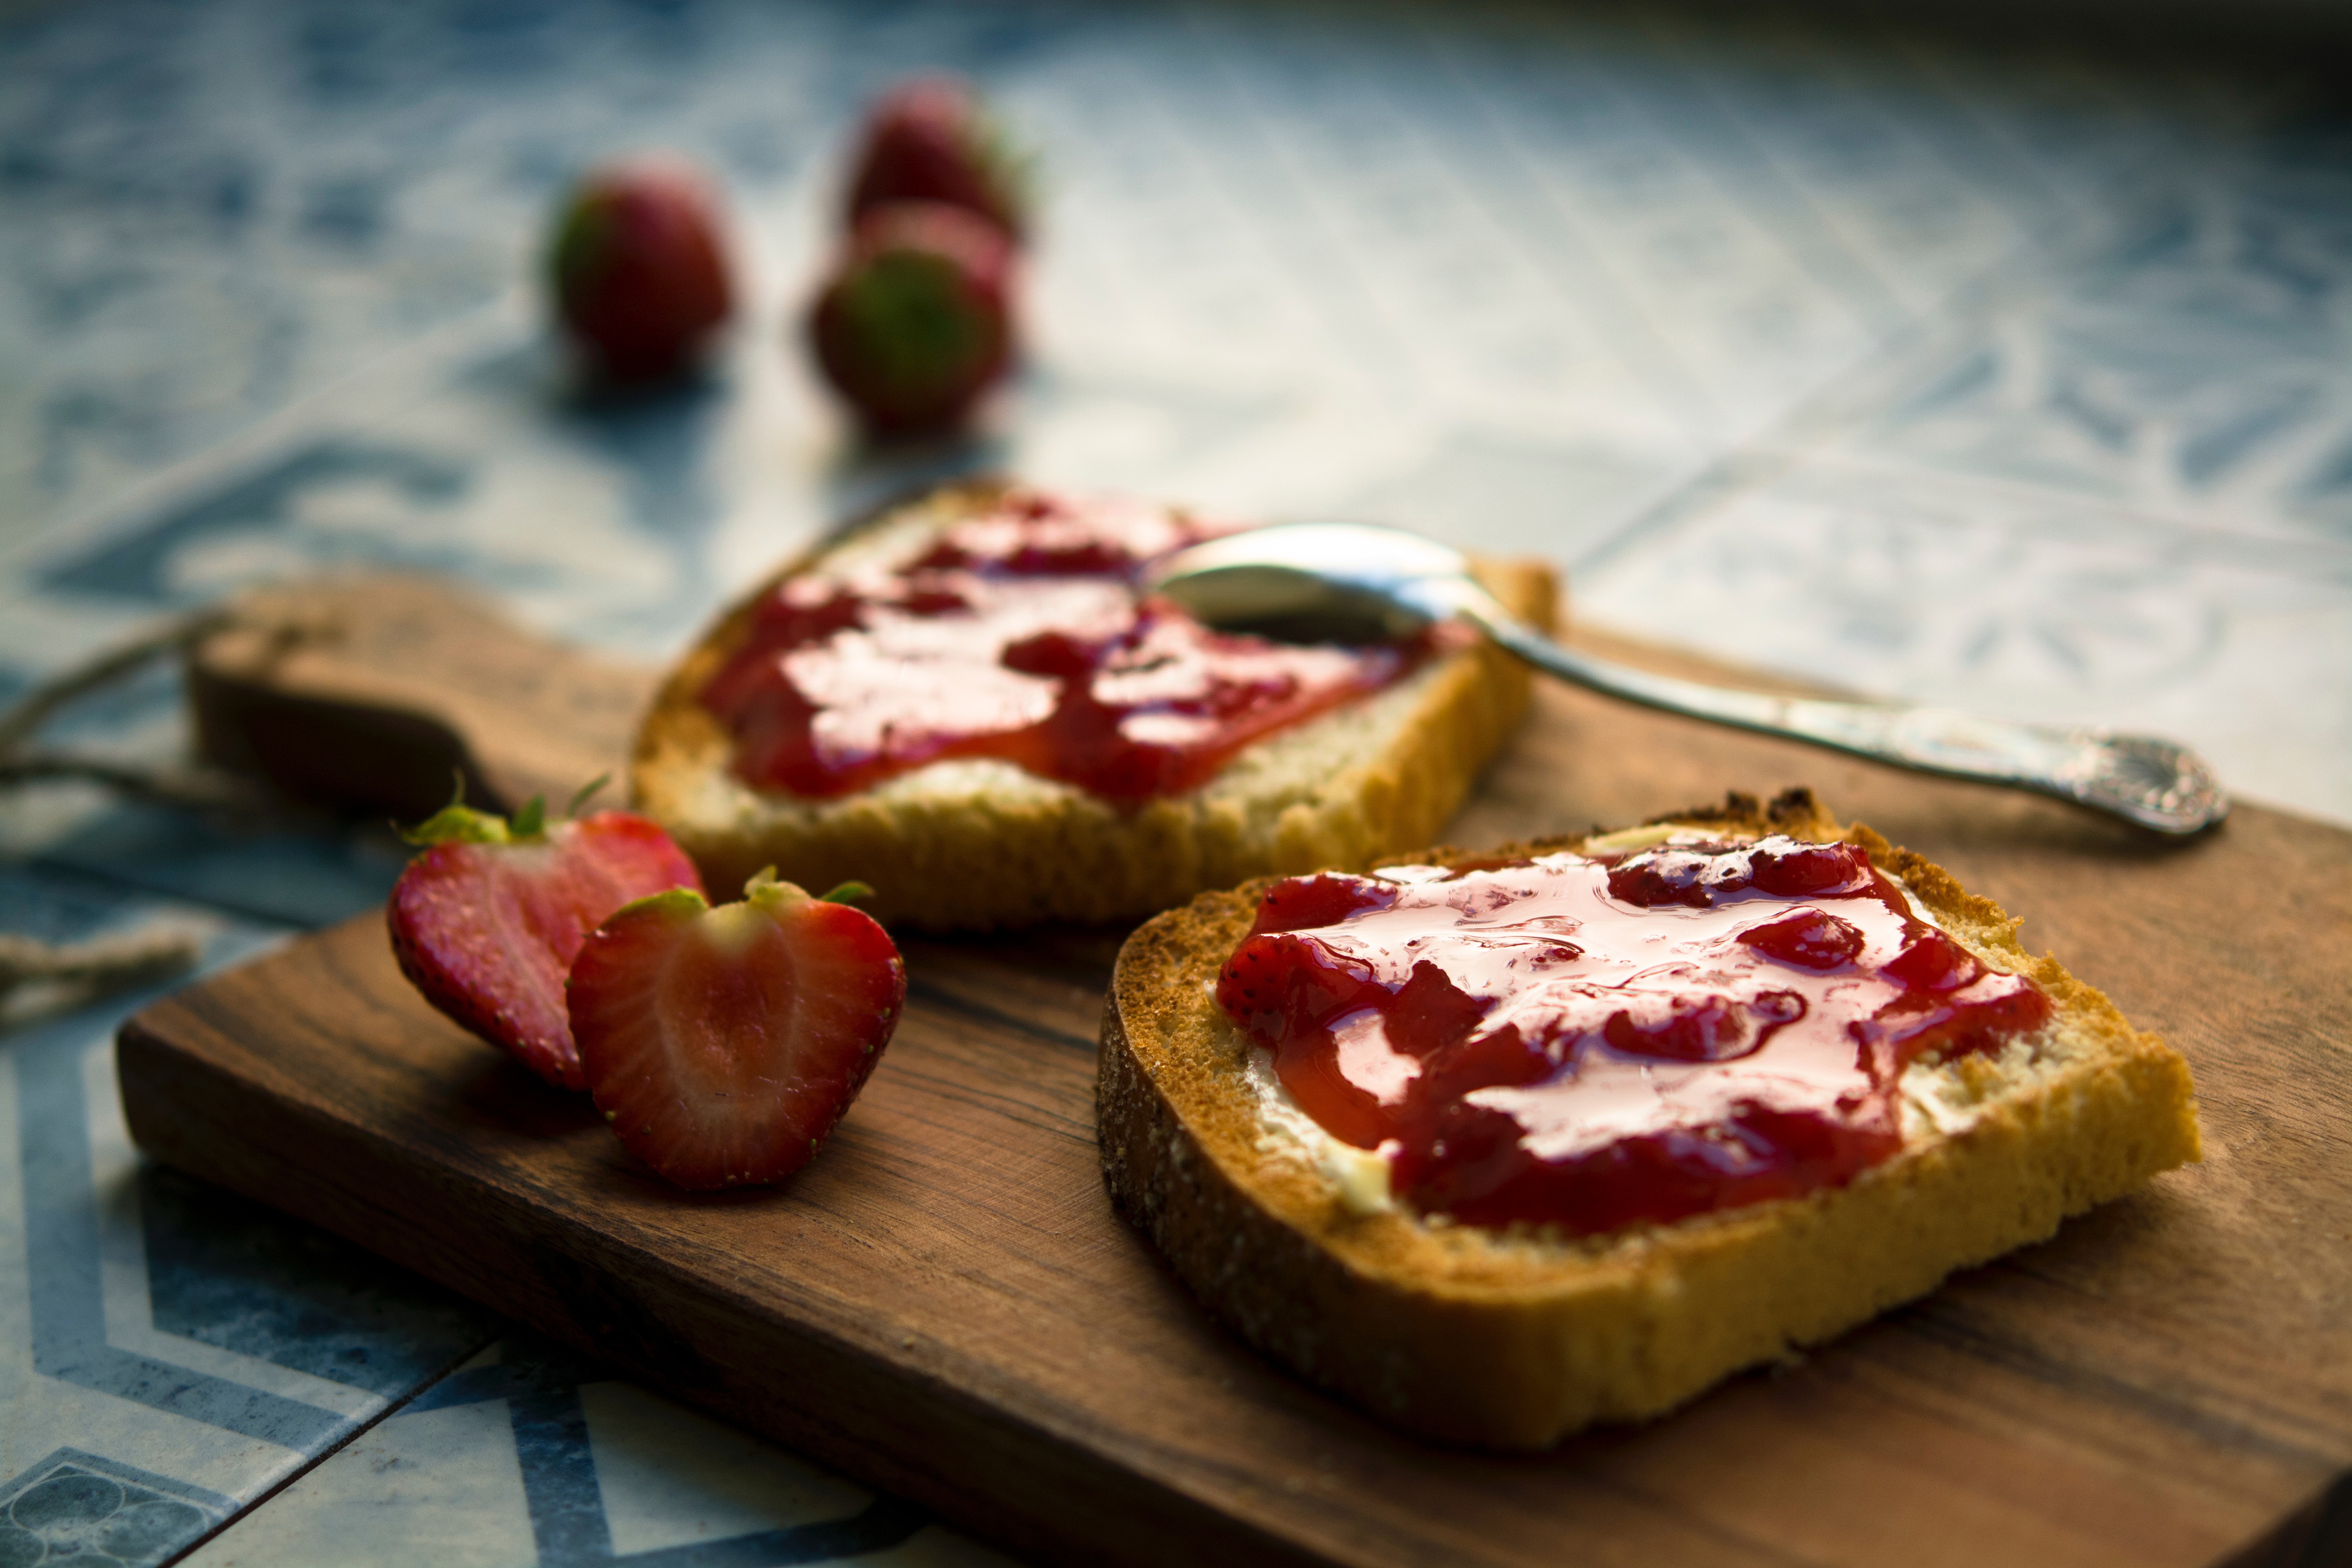
food, dish, cuisine, ingredient, dessert, produce, baked goods, finger food, appetizer, breakfast, camembert cheese, sweetness, fruit, goat cheese, hors d oeuvre, tart, bruschetta, canape, baking, pomegranate